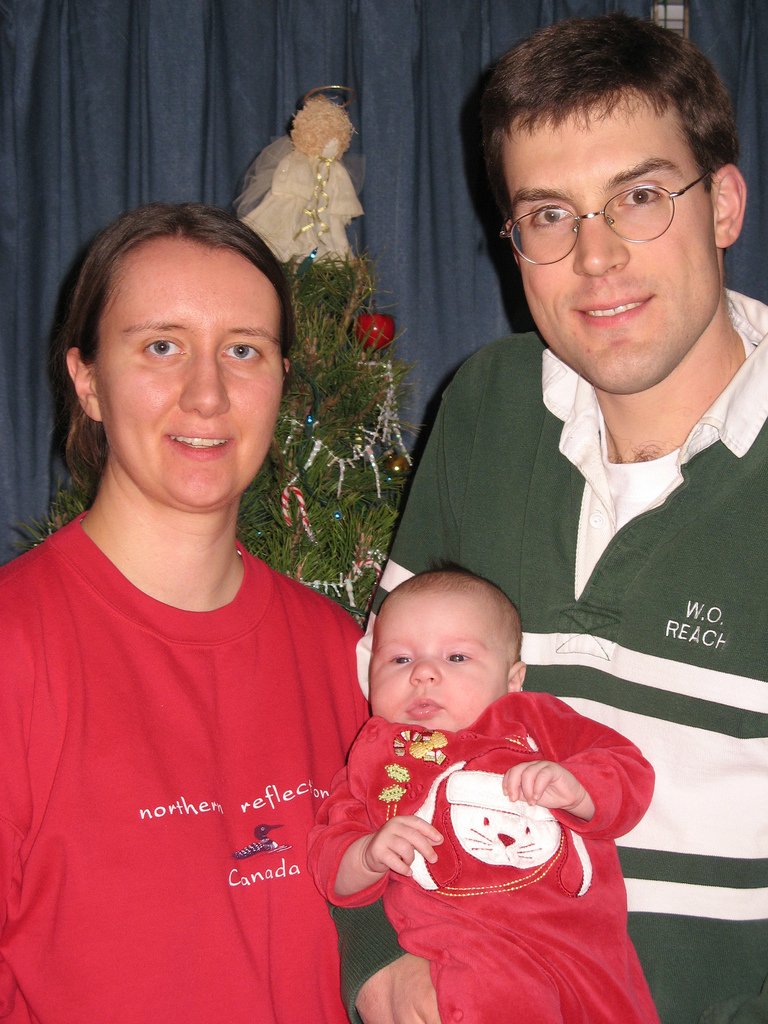
Label: not_food